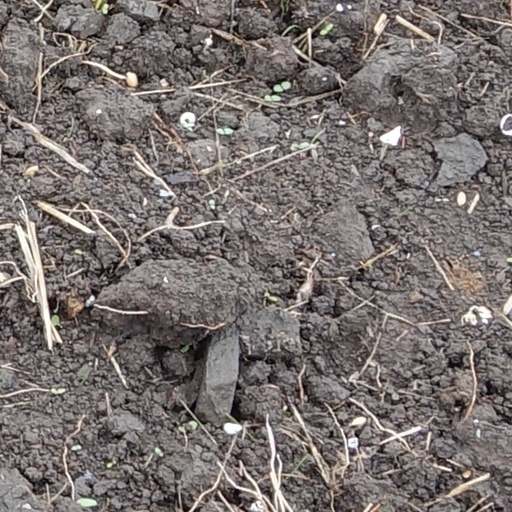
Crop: wheat